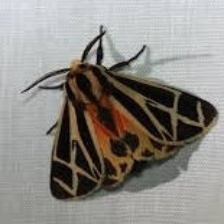
Species: BANDED TIGER MOTH